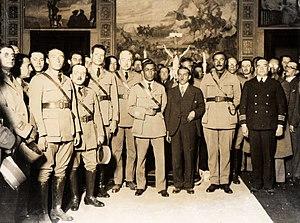
Luis Miguel Sánchez Cerro, né le 12 août 1889 à Piura, mort le 30 avril 1933 à Lima, est un militaire et homme d'État péruvien qui occupa la présidence du Pérou par deux fois. Il fut président du 27 août 1930 au 1ᵉʳ mars 1931, comme président de la junte à la suite de la chute de Augusto Leguía, puis comme chef du gouvernement à la tête de son parti l'Union Révolutionnaire, d'idéologie fasciste, qu'il tente d'imposer comme parti unique. Il fut assassiné par un militant de l'APRA, organisation contre laquelle il avait lutté.